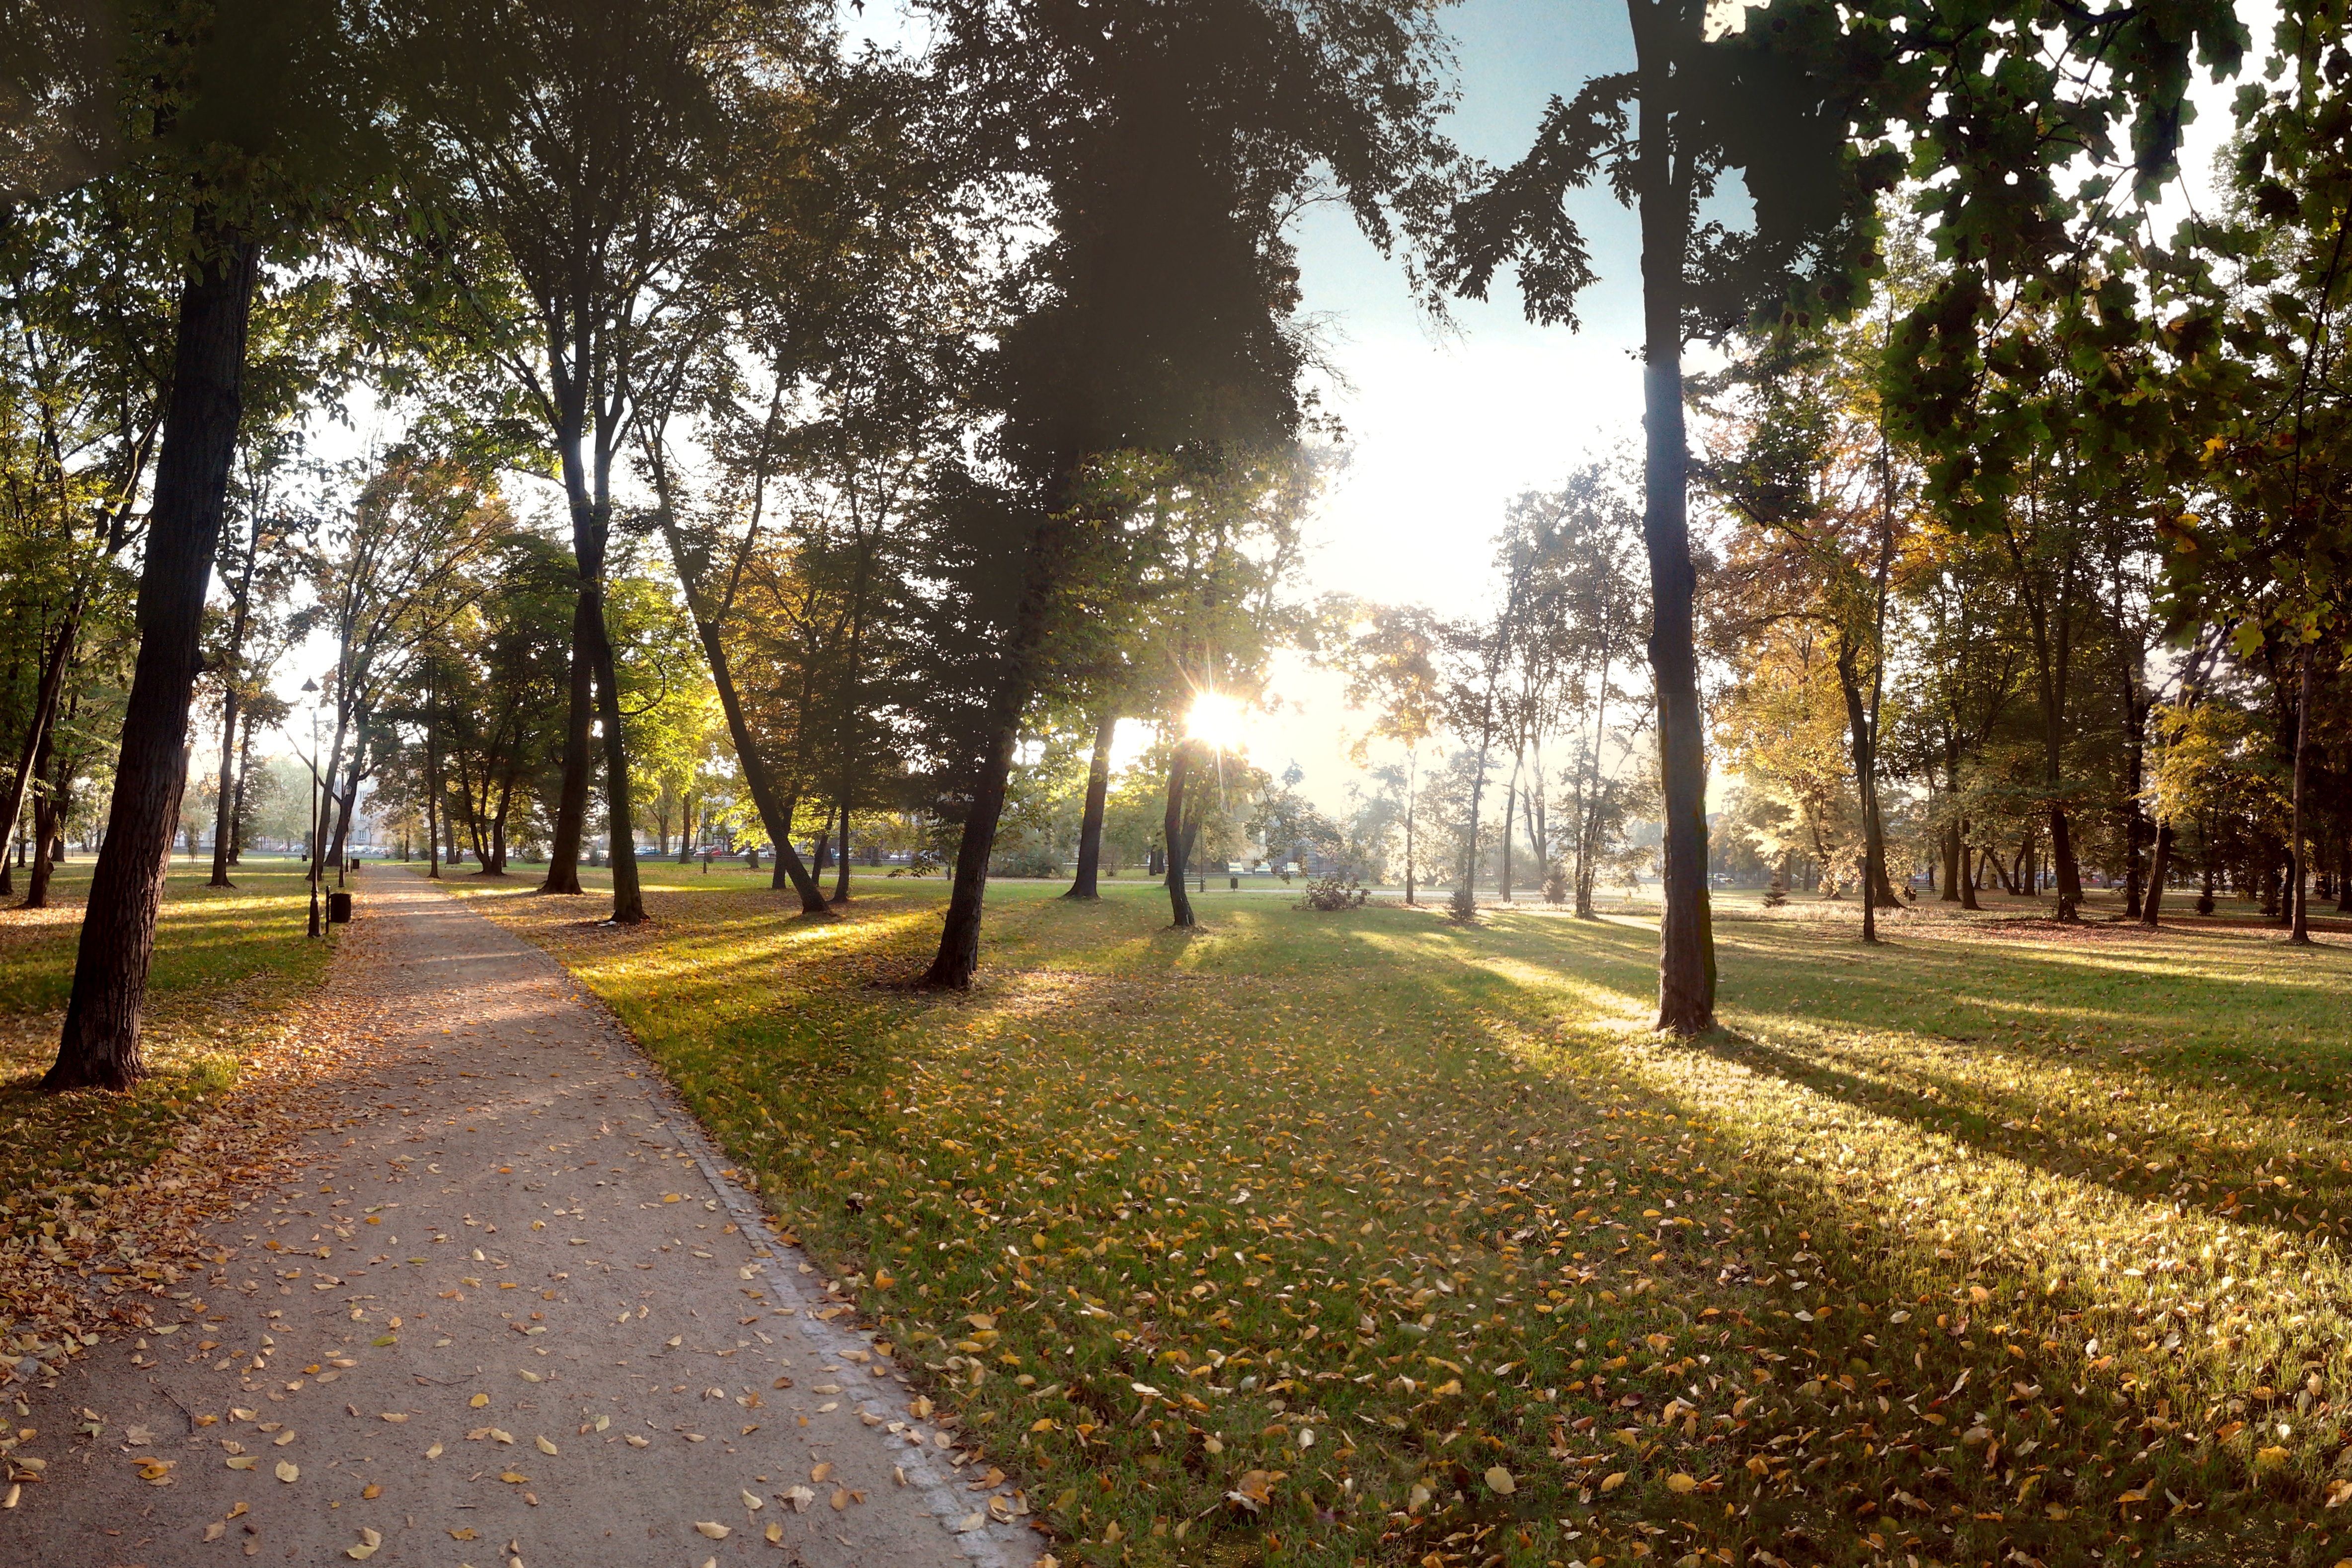
tree, nature, forest, grass, sky, lawn, sunlight, morning, leaf, view, foliage, green, autumn, park, yellow, season, life, shadows, joy, way, estate, woodland, october, the sun, the rays, rays of the sun, outdoor recreation, woody plant